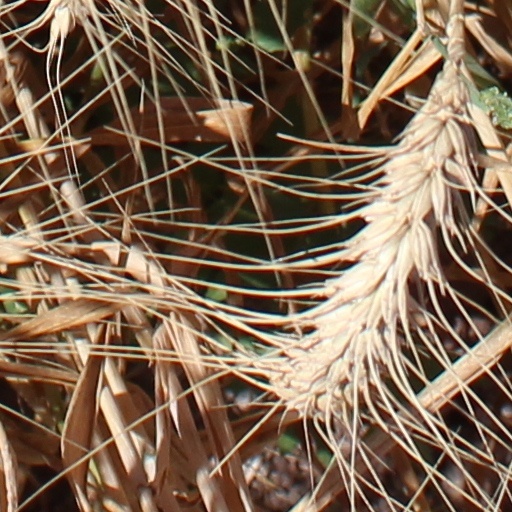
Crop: wheat